Cultural depictions of turtles

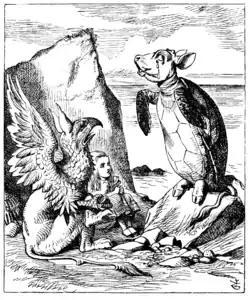
The Mock Turtle from "Alice's Adventures in Wonderland"

In Aesop's fable "The Tortoise and the Hare", a tortoise defeats an overconfident hare in a race.